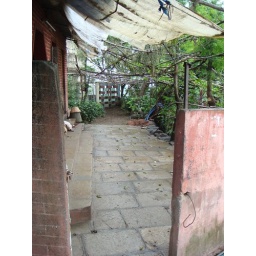
On the left, a man in a window will take our shoes before we enter the temple.